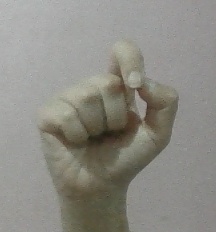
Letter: fa